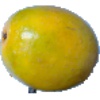
Label: maracuja